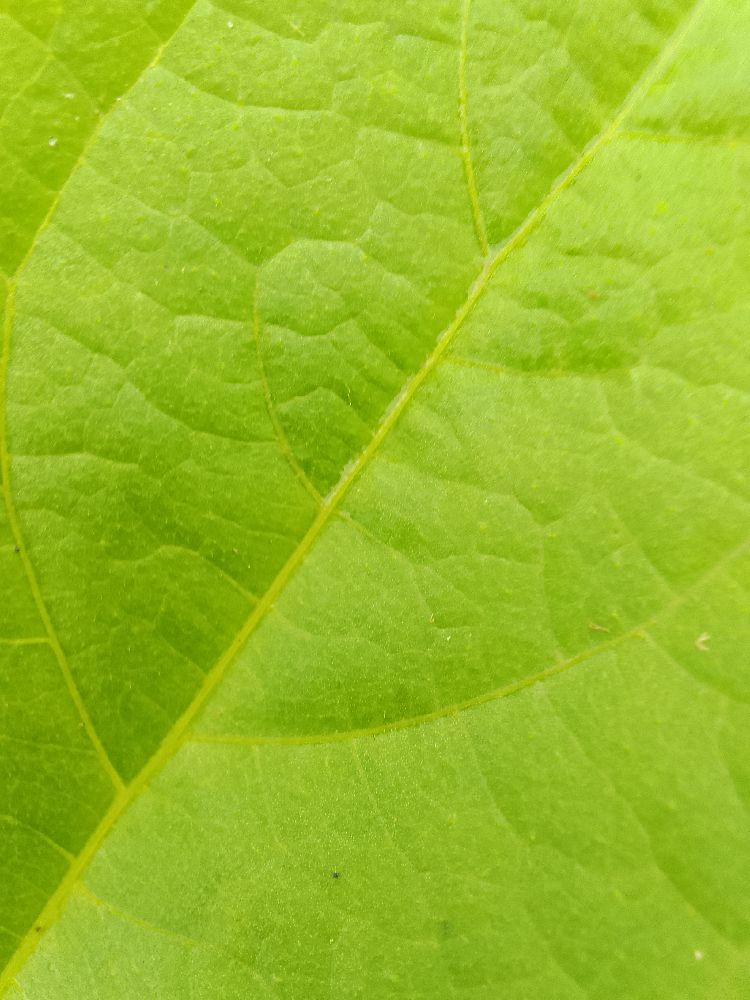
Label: healthy